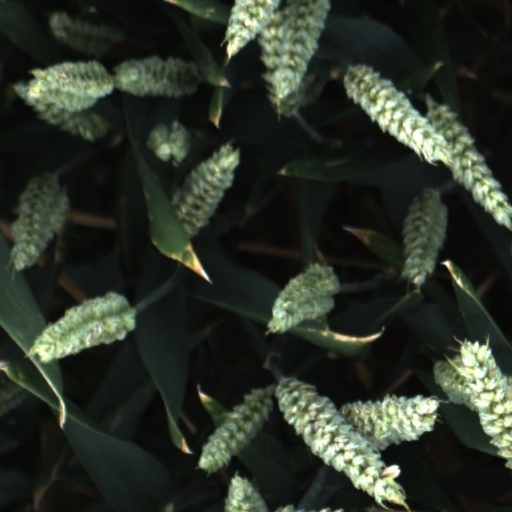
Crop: wheat